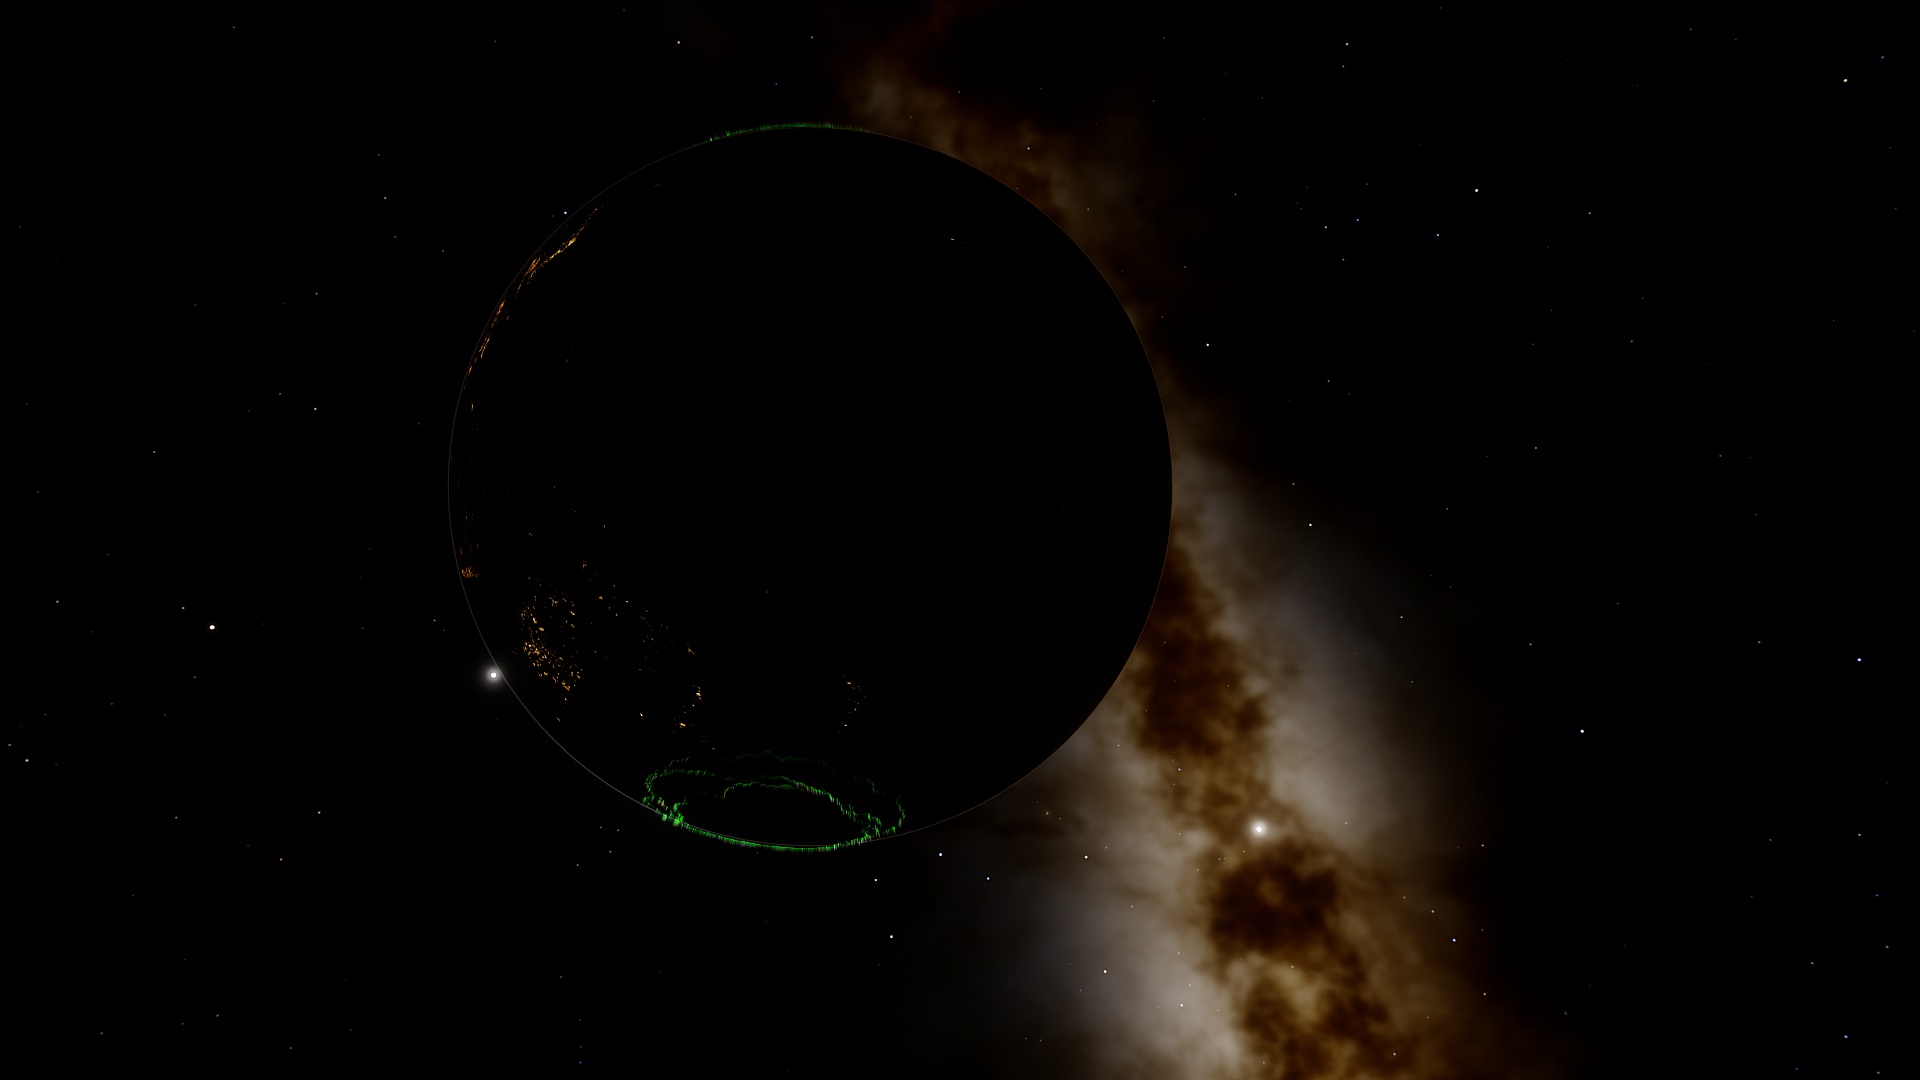
space, outer space, astronomical object, astronomy, universe, sky, atmosphere, darkness, night, science, star, midnight, galaxy